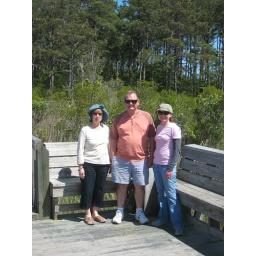
Linda, Dick and Gina on the boardwalk in the estuary, an area along the coast where fresh water meets salt water.